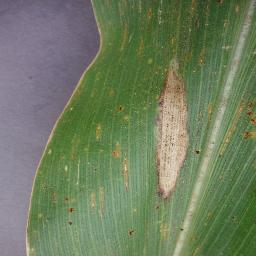
Label: Corn___Northern_Leaf_Blight